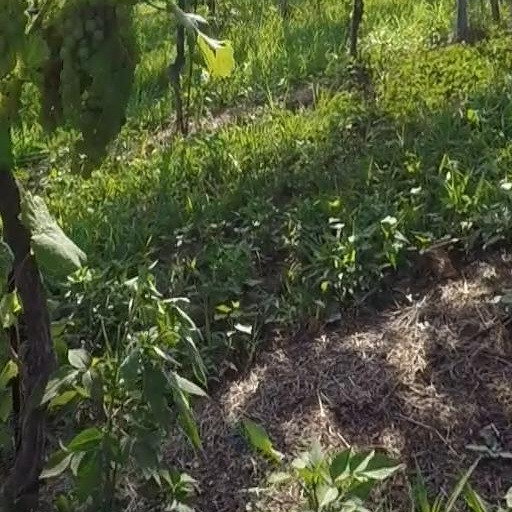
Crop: grape